Maritime Rescue Coordination Centre Bremen

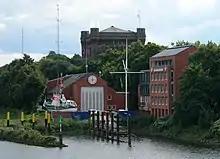
"Marine Rescue Coordination Center Bremen" at the river of Weser

The Maritime Rescue Coordination Centre Bremen (Deutsch: Seenotleitstelle Bremen) is responsible for coordinating air-sea rescue for the German sea-area of North Sea and Baltic Sea. It covers a shoreline of 3.660 km length and is owned and operated by German Maritime Search and Rescue Service at their headquarters in the Hanseatic City of Bremen. The MRCC works along with the Central Command for Maritime Emergencies (CCME) in Cuxhaven.